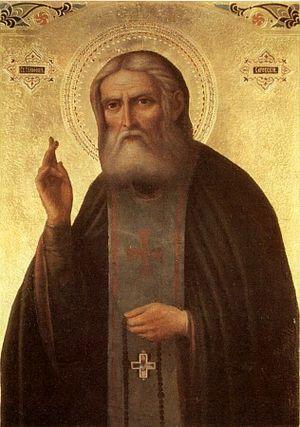
Séraphin ou Seraphim de Sarov, né Prokhore Isidorovitch Mochnine, né à Koursk le 19 juillet 1754 et mort au monastère de Sarov le 2 janvier 1833, est un saint orthodoxe.